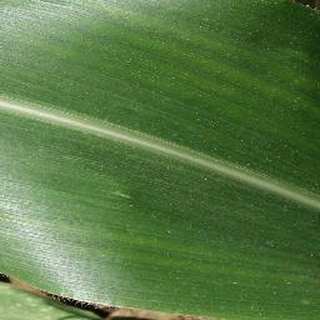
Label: healthy_corn